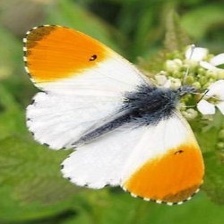
Species: ORANGE TIP
Butterfly family (ImageNet category): cabbage_butterfly